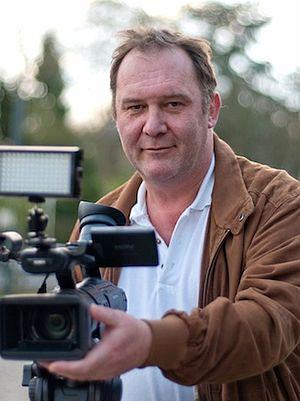
Erik Silance
Erik Silance, né le 29 janvier 1964 à Etterbeek en Belgique et mort le 16 mai 2013, est un journaliste, réalisateur et producteur de télévision. Il est titulaire d'une licence en droit.